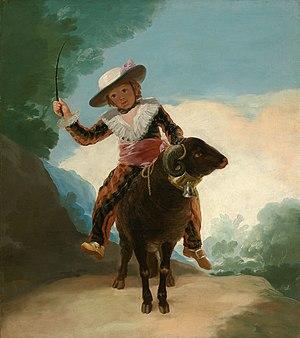
Les Cartons de Goya sont un ensemble d'œuvres peintes par Francisco de Goya entre 1775 et 1792 pour la Fabrique royale de tapisserie. Bien qu'il ne s'agisse pas des seuls cartons pour tapisserie réalisés pour l'usine royale, ce sont les plus connus et ceux auxquels l'histoire de l'art a octroyé l’appellation « carton pour tapisserie » par antonomase, en Espagne.